Charles II, Duke of Parma

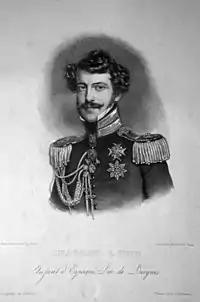

After Napoleon's downfall in 1815, the House of Bourbon was not restored to the Duchy of Parma, which was instead given to Napoleon's wife, the Empress Marie Louise. The Congress of Vienna compensated the Bourbons with the Duchy of Lucca, which was given to Charles Louis's mother, with Charles Louis as her heir, bearing the title Prince of Lucca. He was also promised the right of succession to Parma upon Empress Marie Louise's death.